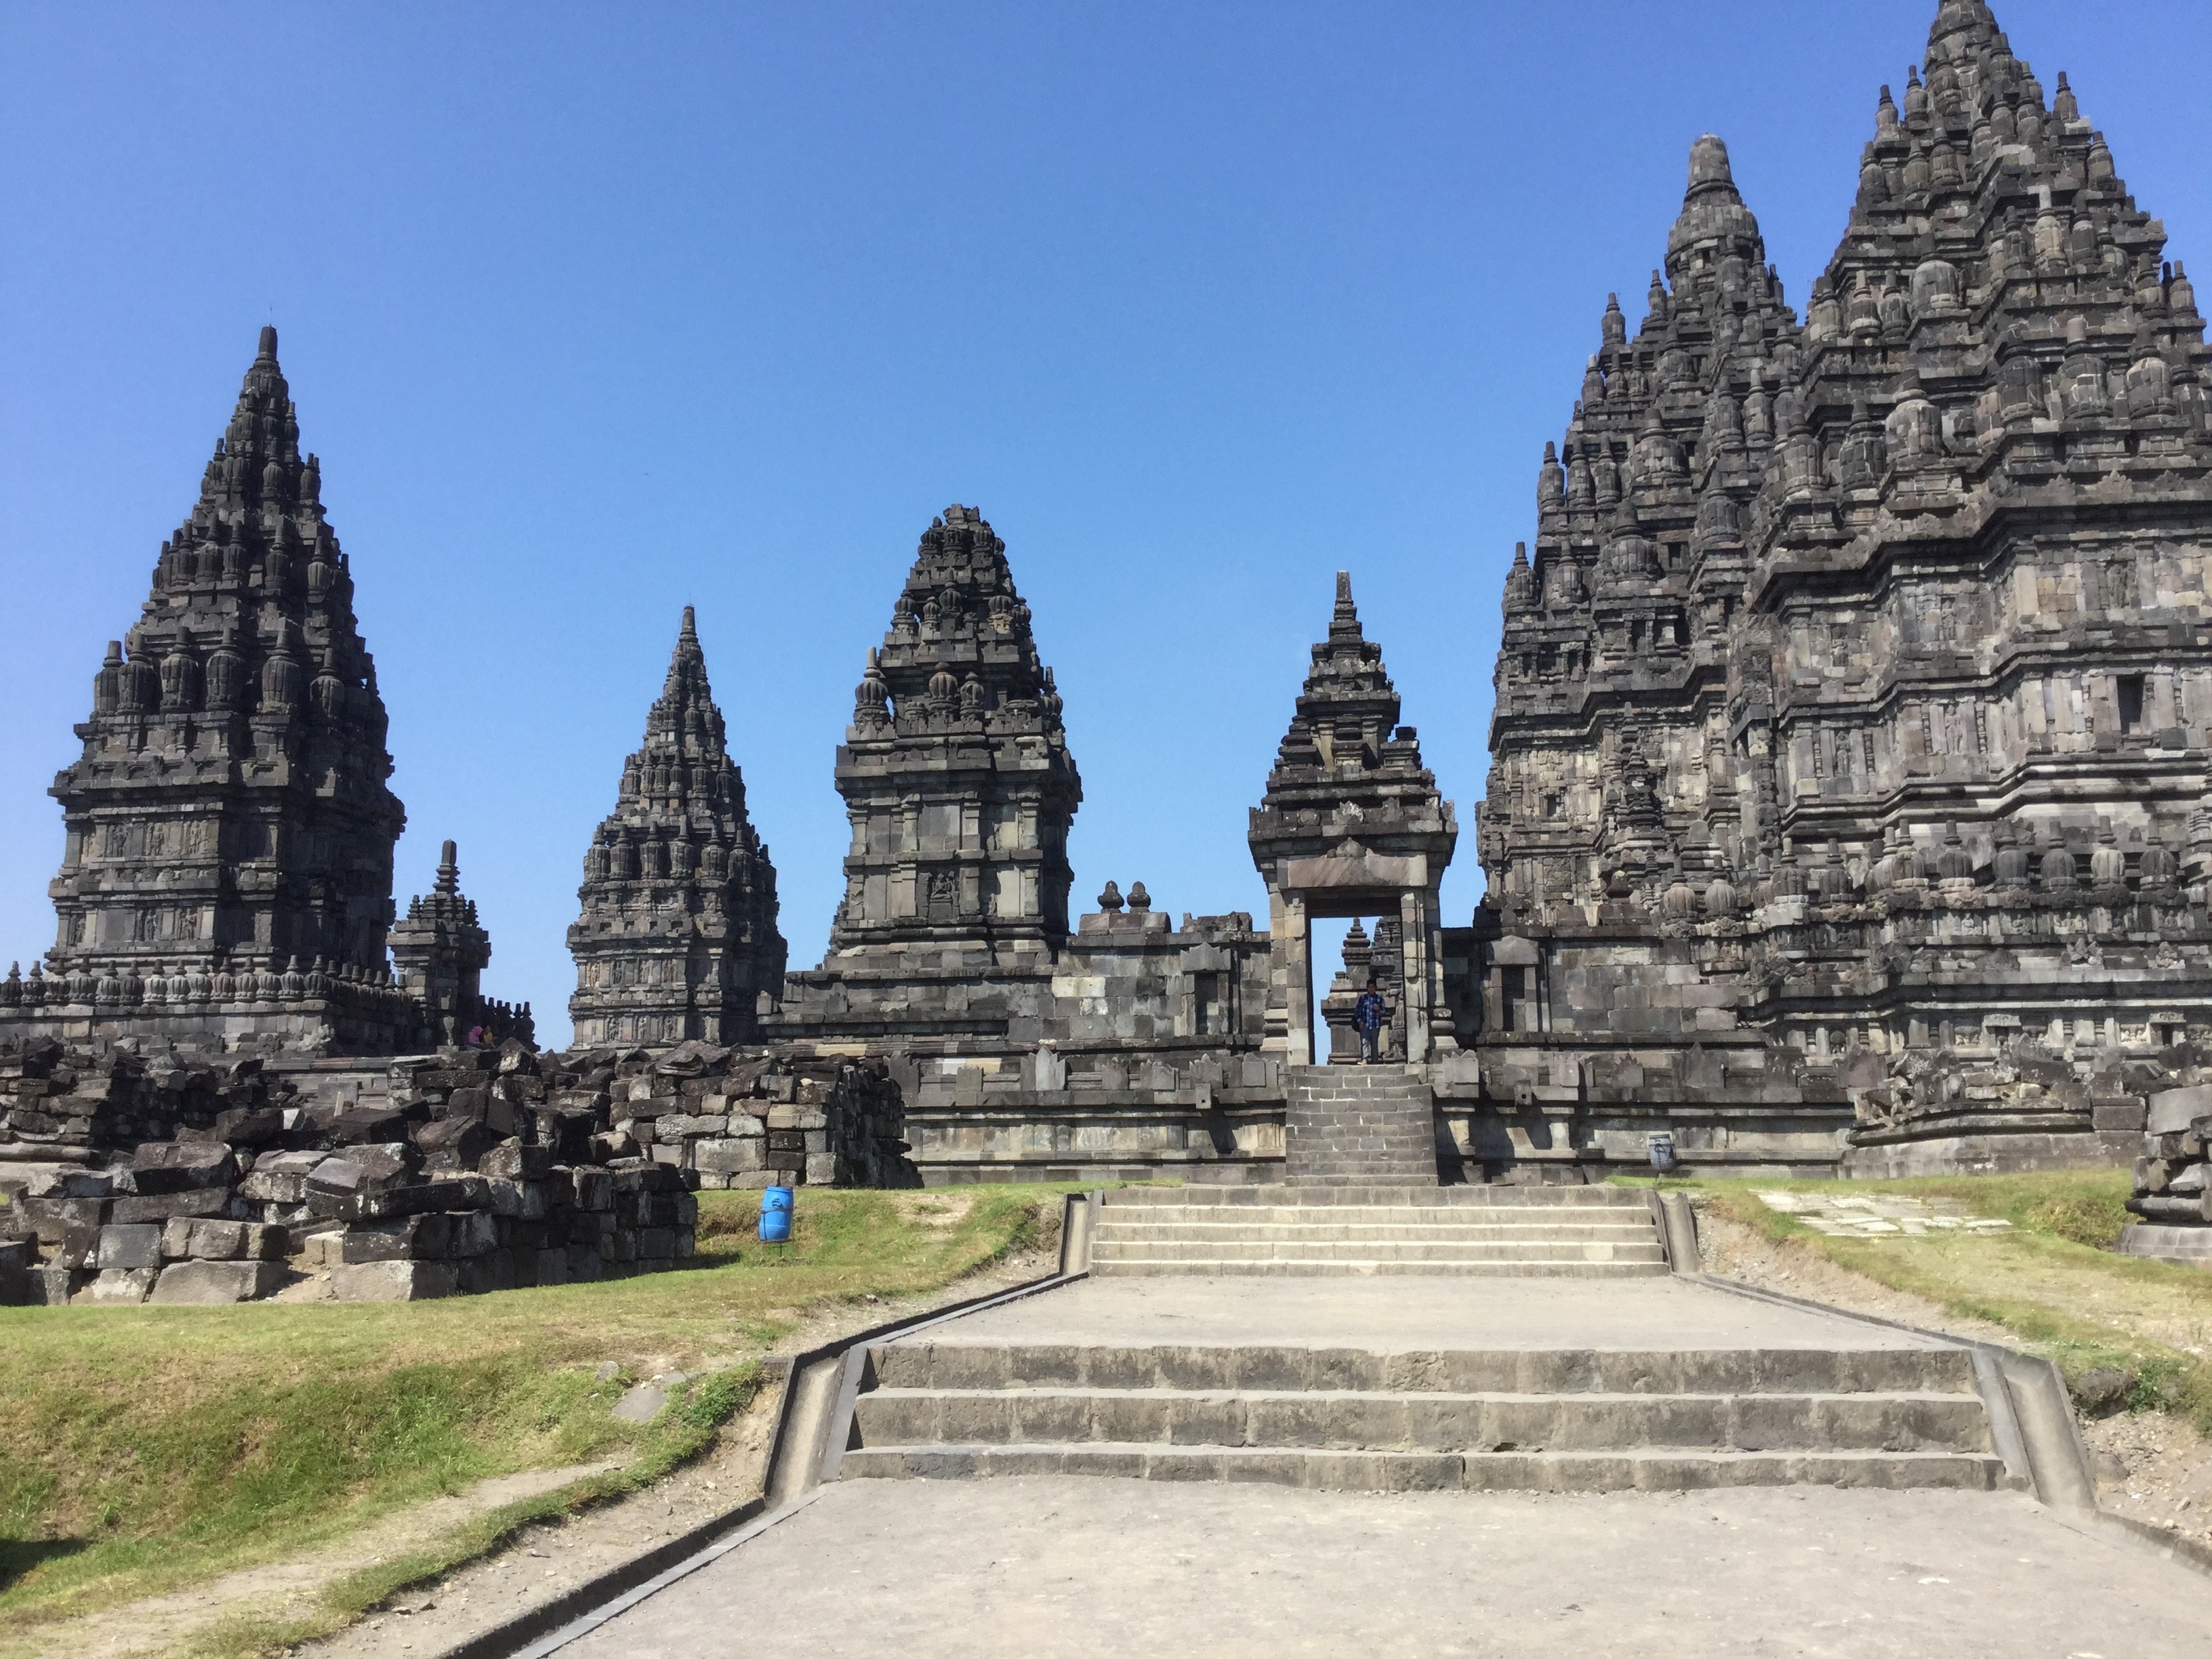
building, landmark, tourism, place of worship, temple, monastery, candy, indonesia, hindu, java, wat, tours, archaeological site, prambanan, unesco world heritage site, hindu temple, historic site, candy rara jonggrang